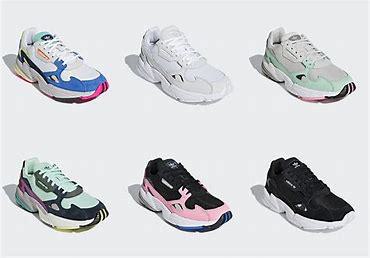
Brand: Adidas
Model: Falcon